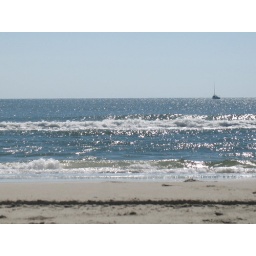
sailboat out in the Atlantic ocean